Jens Stryger

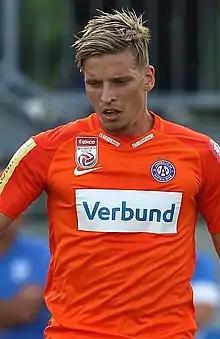
Stryger with Austria Wien in 2017

Jens Stryger Larsen (born 21 February 1991) is a Danish professional footballer who plays as a defender for Allsvenskan club Malmö FF and the Denmark national team.